MaK G 1201 BB

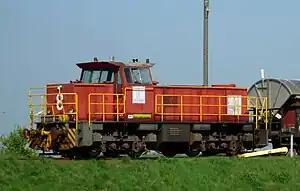
Solvay MaK G 1201 BB

The MaK G 1201 BB is a four axle B'B' diesel-hydraulic off-centre cab locomotive built by the Maschinenbau Kiel in German. The locomotive is designed for shunting and freight work, such as found on industrial railways.